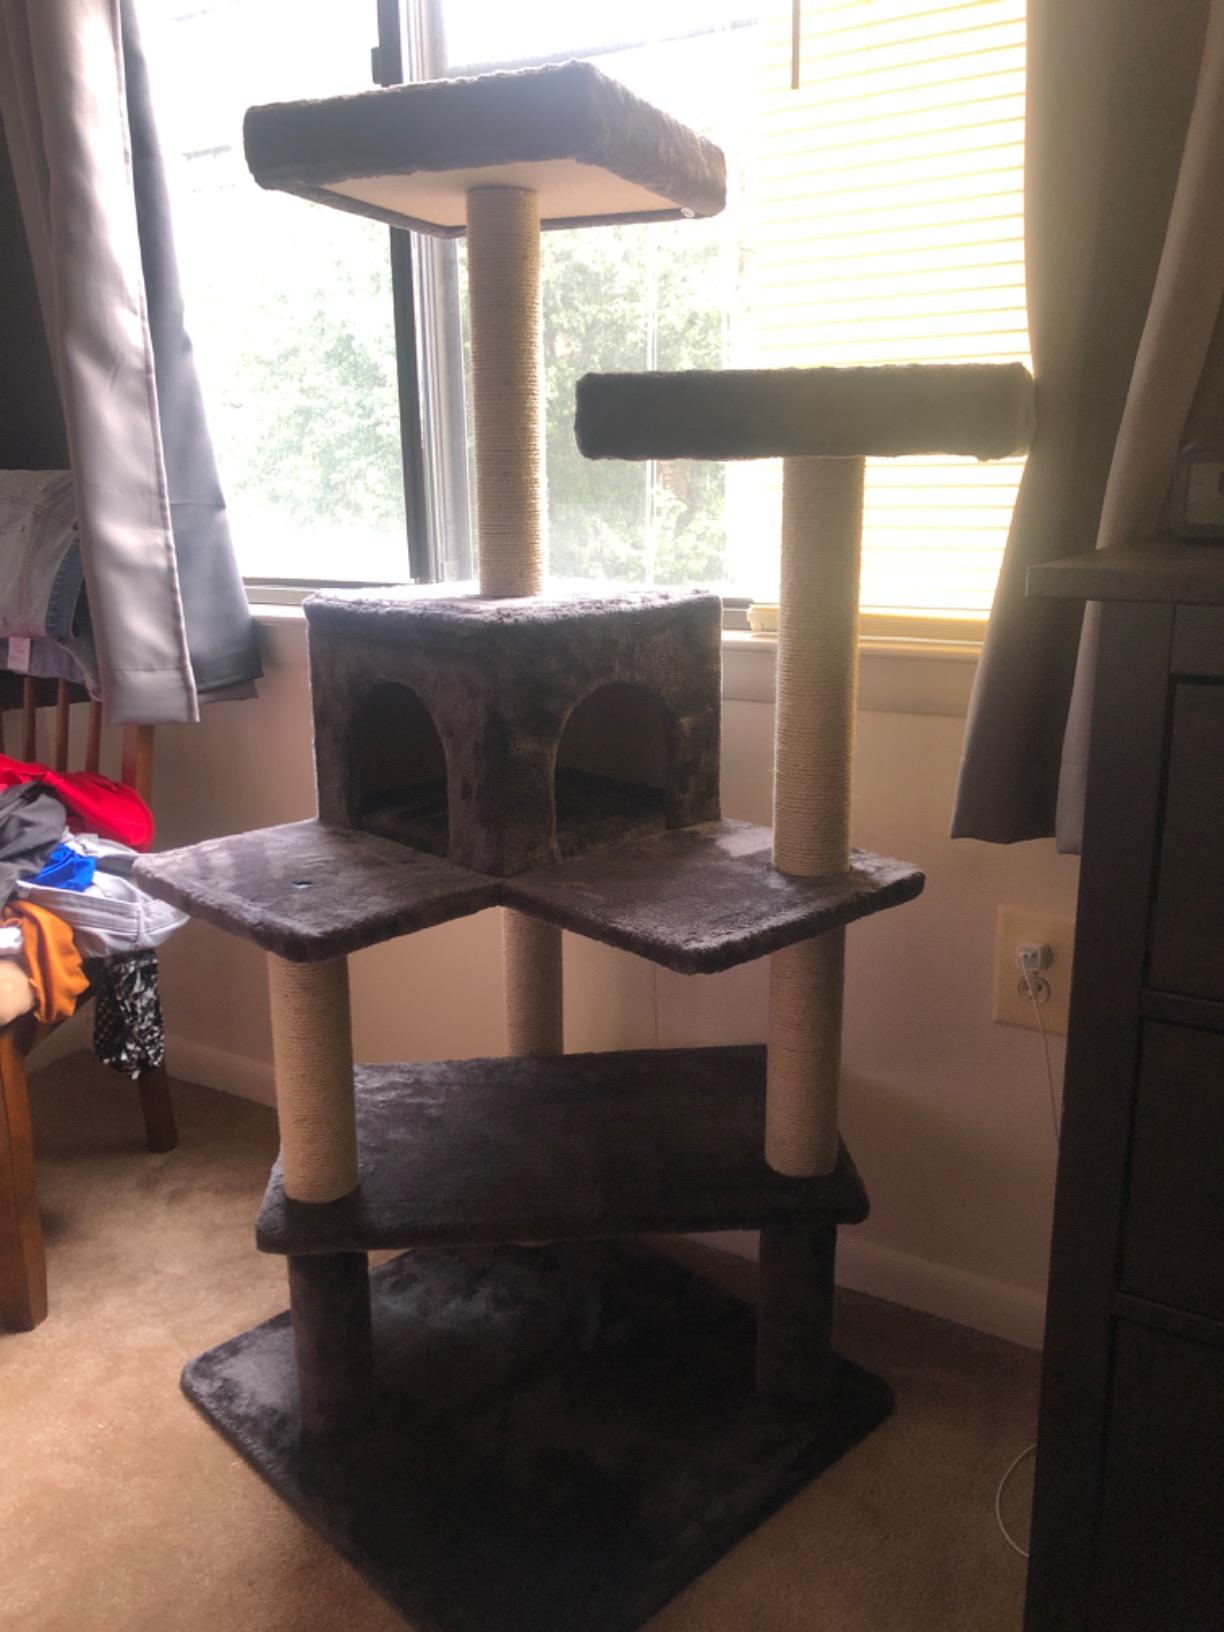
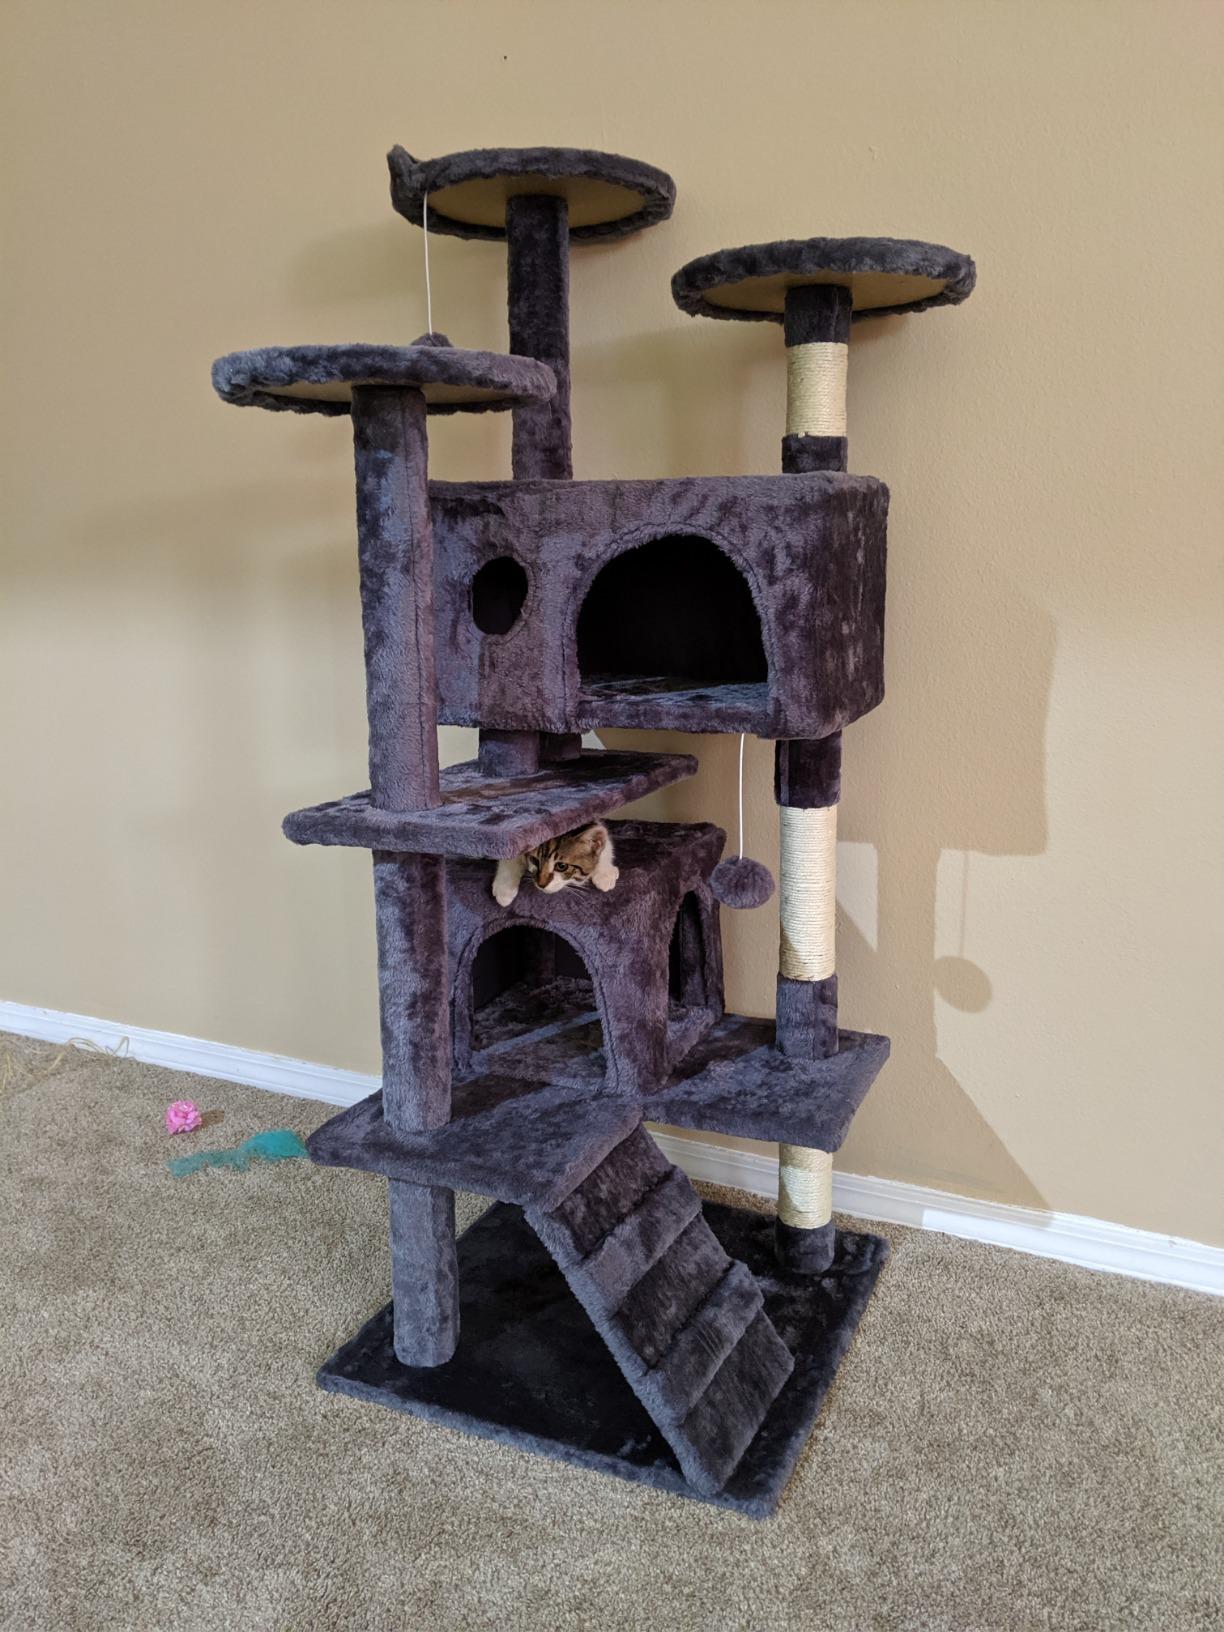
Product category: items_cat tree
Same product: no